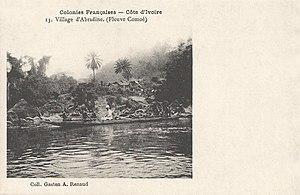
Sur les rives du fleuve Comoé. Les rapides de Pétépré. Colonies françaises. Côte d'Ivoire
Abradinou ou Abradine est une localité de l'est de la Côte d'Ivoire et appartenant au département de Abengourou, région Indénié-Djuablin. La localité de Abradinou est un chef-lieu de commune.